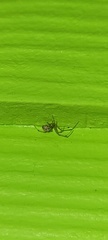
Species: Parasteatoda_tepidariorum